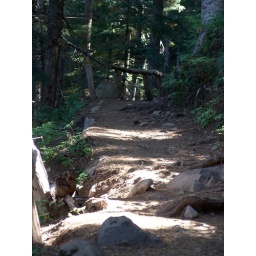
Hike to and/or around mirror lake